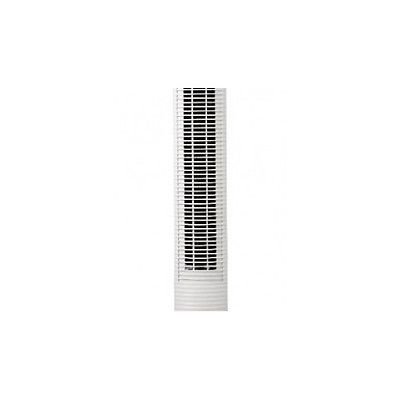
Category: fan